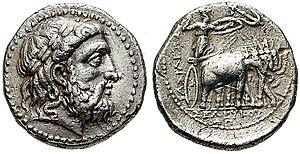
L'armée séleucide est l'armée du royaume séleucide, l'un des principaux États hellénistiques. Comme chez les Lagides et les Antigonides, elle repose sur le modèle macédonien forgé par Philippe II et Alexandre le Grand. Son principal corps d'infanterie est la phalange de piquiers, tandis que la cavalerie lourde tient un rôle prépondérant sur le champ de bataille. Outre ces unités traditionnelles, l'armée séleucide intègre une grande quantité de troupes asiatiques, dont des éléphants de guerre et des cataphractaires, ainsi que des mercenaires de toutes origines pour compléter ses forces.
Les éléphants de guerre ou éléphants de combat ont été une arme importante, bien que peu répandue, dans l'histoire militaire de l'Antiquité en Asie et sur le pourtour méditerranéen. Ces animaux de guerre ont aussi été utilisés au Moyen Âge et jusqu'au XIXᵉ siècle en Inde et en Asie du Sud-Est. Seuls les mâles, plus forts et plus agressifs, étaient capturés jeunes et apprivoisés « pour en faire de véritables chars d'assaut vivants » : il ne s'agit pas d'une domestication car ils ne naissaient pas en captivité. Plus grand animal terrestre, mesurant en moyenne trois mètres au garrot et pesant jusqu'à cinq tonnes, il sert souvent pour terroriser les troupes et les chevaux de l'adversaire. Mais l'animal était coûteux à nourrir et pouvait se révéler parfois incontrôlable et dangereux pour son propre camp.
Séleucos Iᵉʳ Nicator, en grec ancien Σέλευκος Νικάτωρ / Séleukos Nikátôr, né à Europos en Macédoine vers 358 av. J.-C., mort près de Lysimacheia en septembre 281, est un général et un Diadoque d'Alexandre le Grand. Désigné satrape de Babylonie au moment du partage de l'empire, il est proclamé roi vers 305. Il est le fondateur de la dynastie des Séleucides et le dernier survivant des grands généraux d'Alexandre.